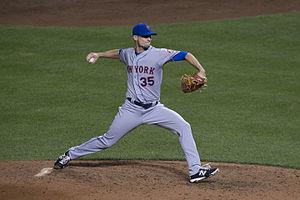
Scott Logan Verrett est un lanceur droitier de la Ligue majeure de baseball.